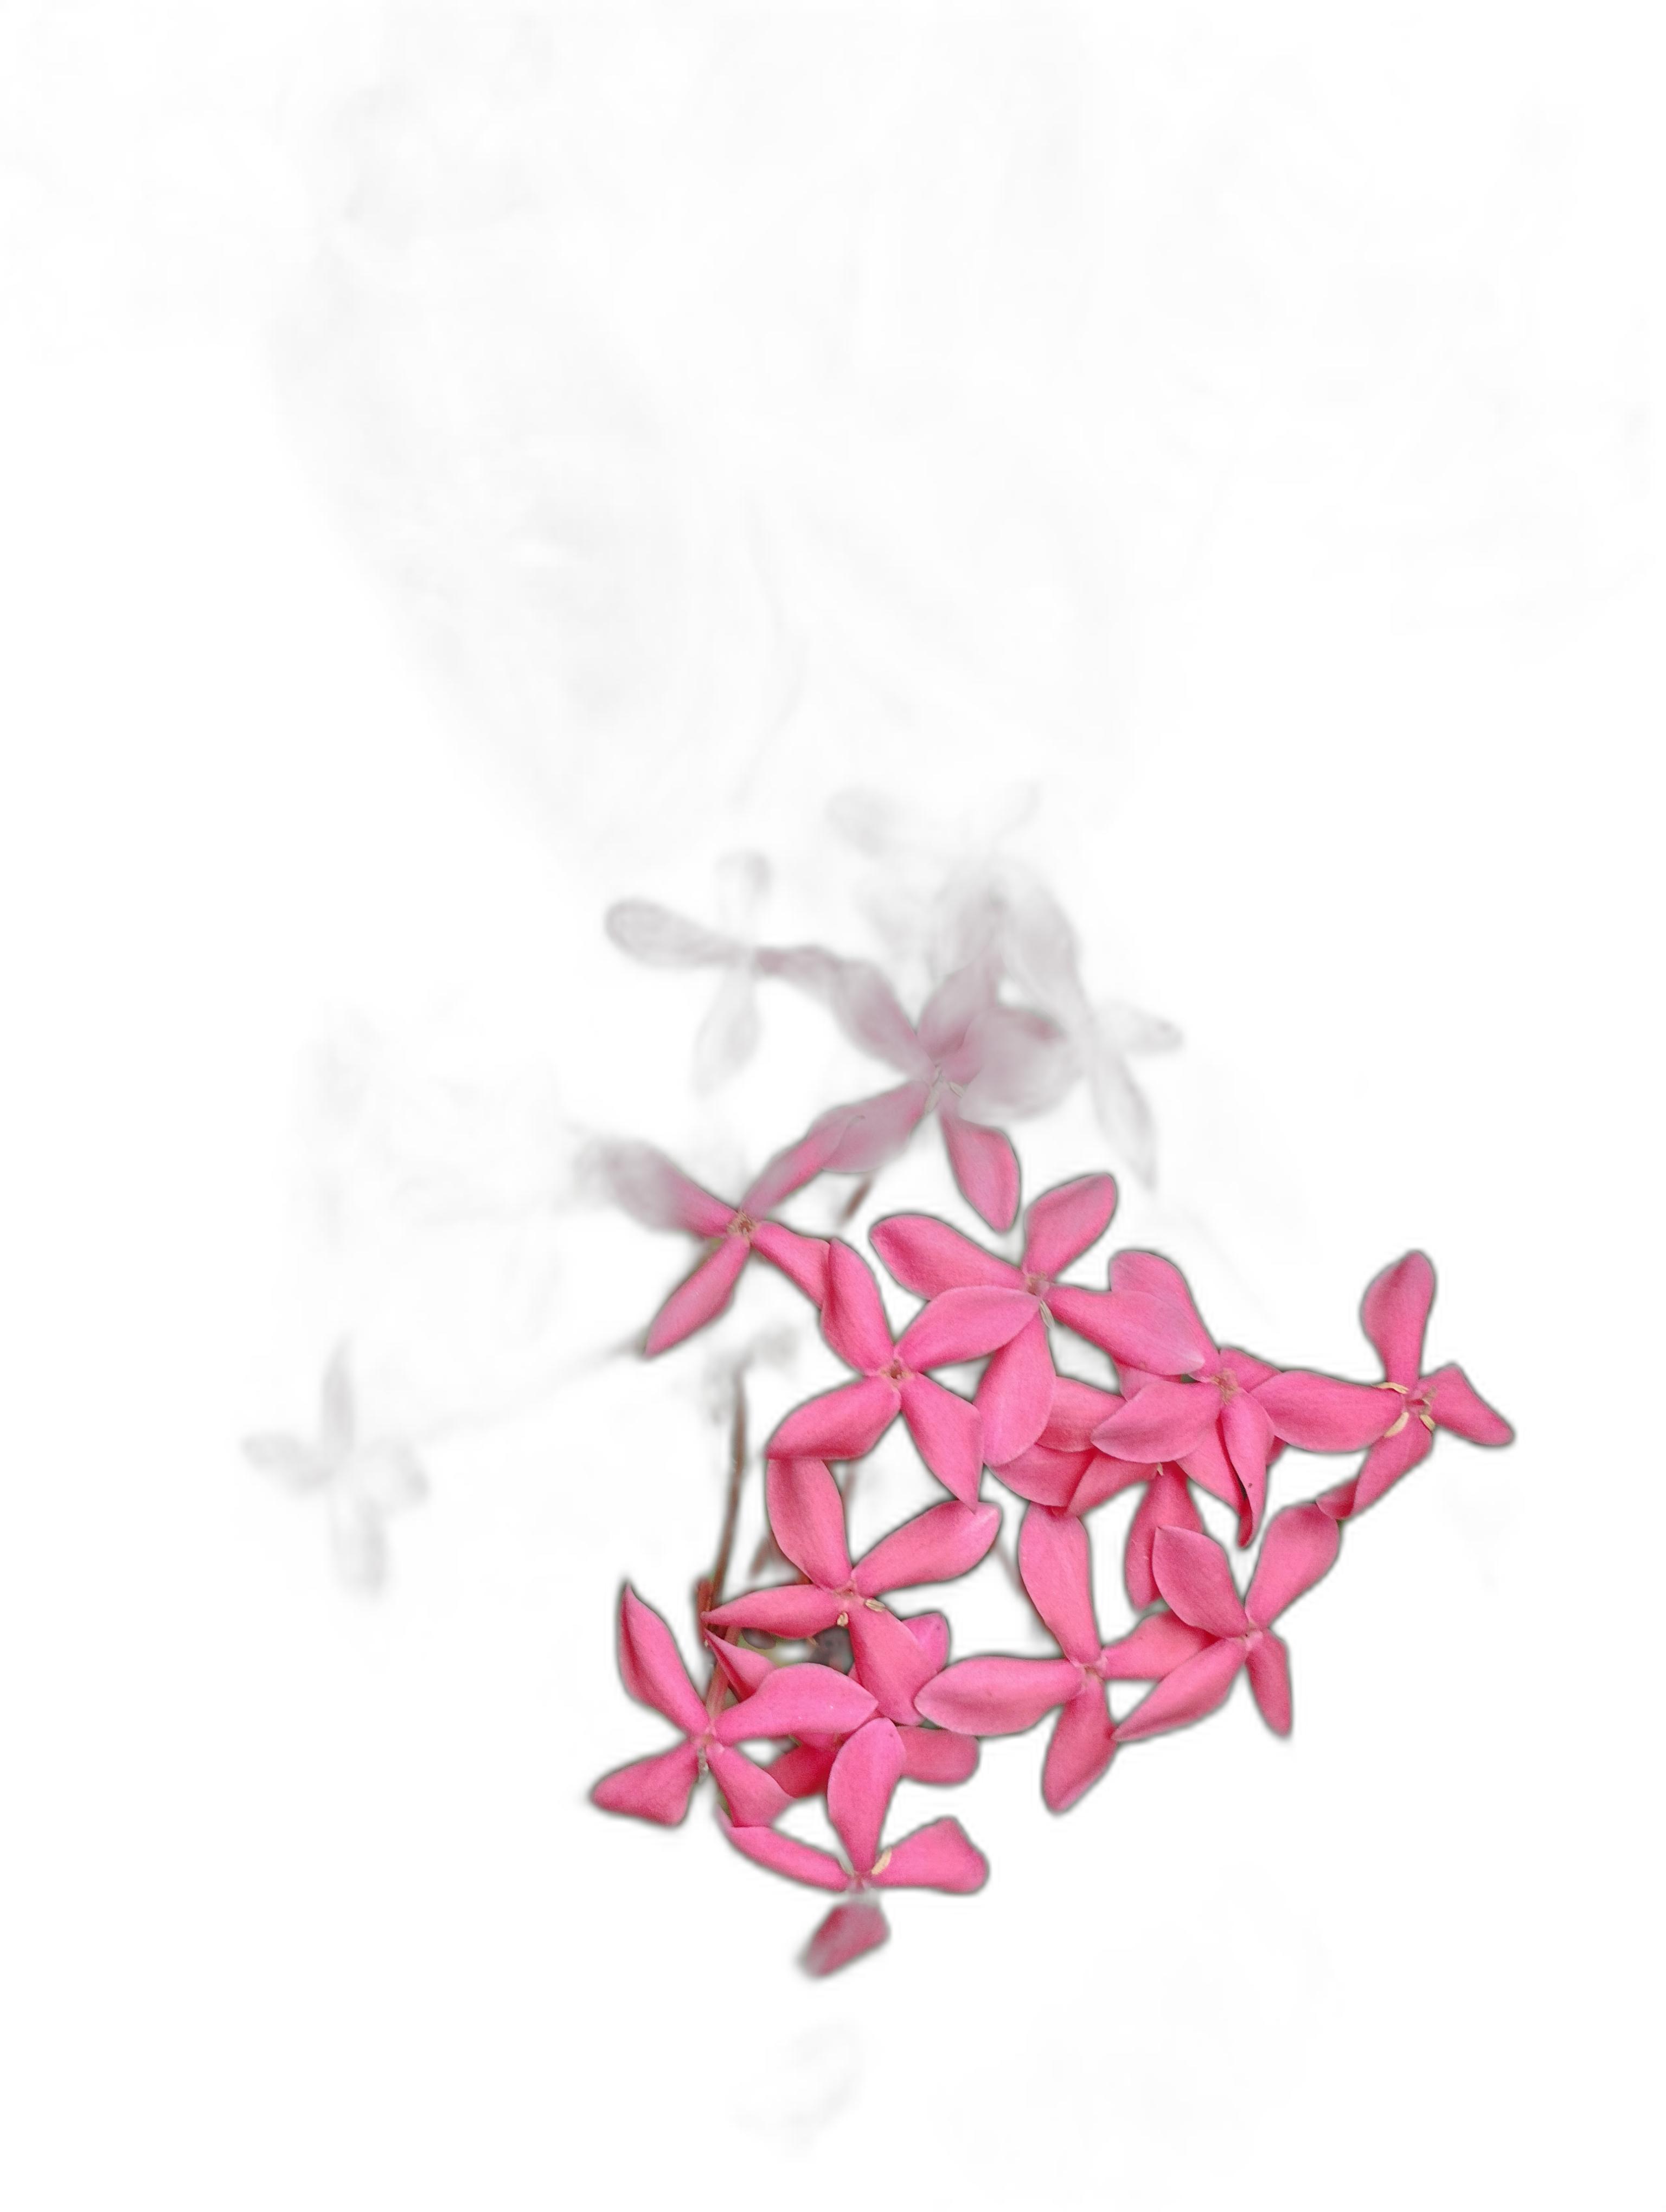
Label: Jungle geranium